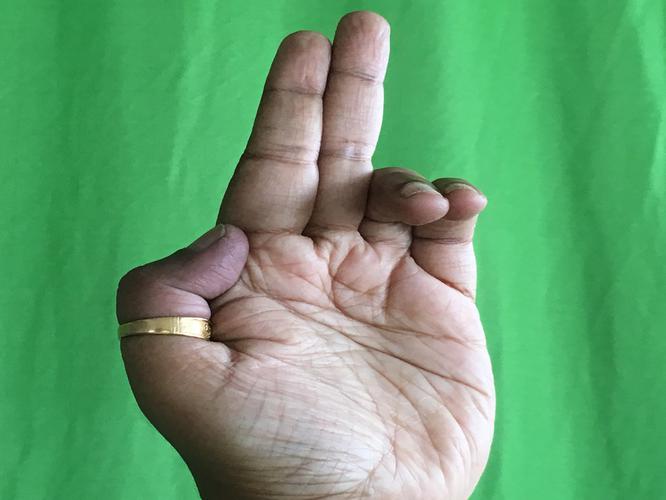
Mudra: Ardhapathaka
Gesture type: single_hand